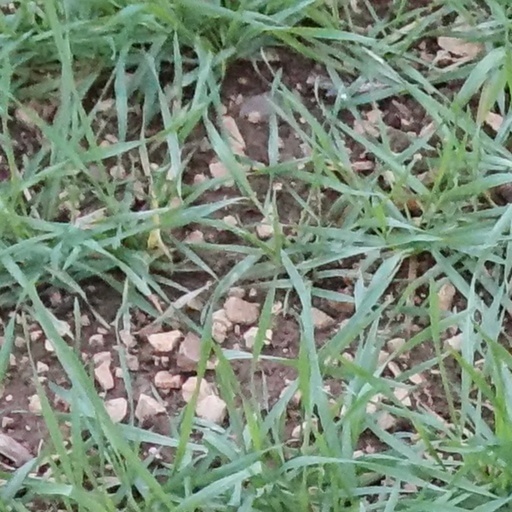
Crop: wheat